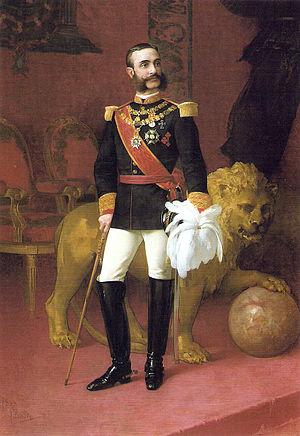
José María Casado del Alisal est un artiste peintre espagnol, spécialisé en peinture d'histoire.